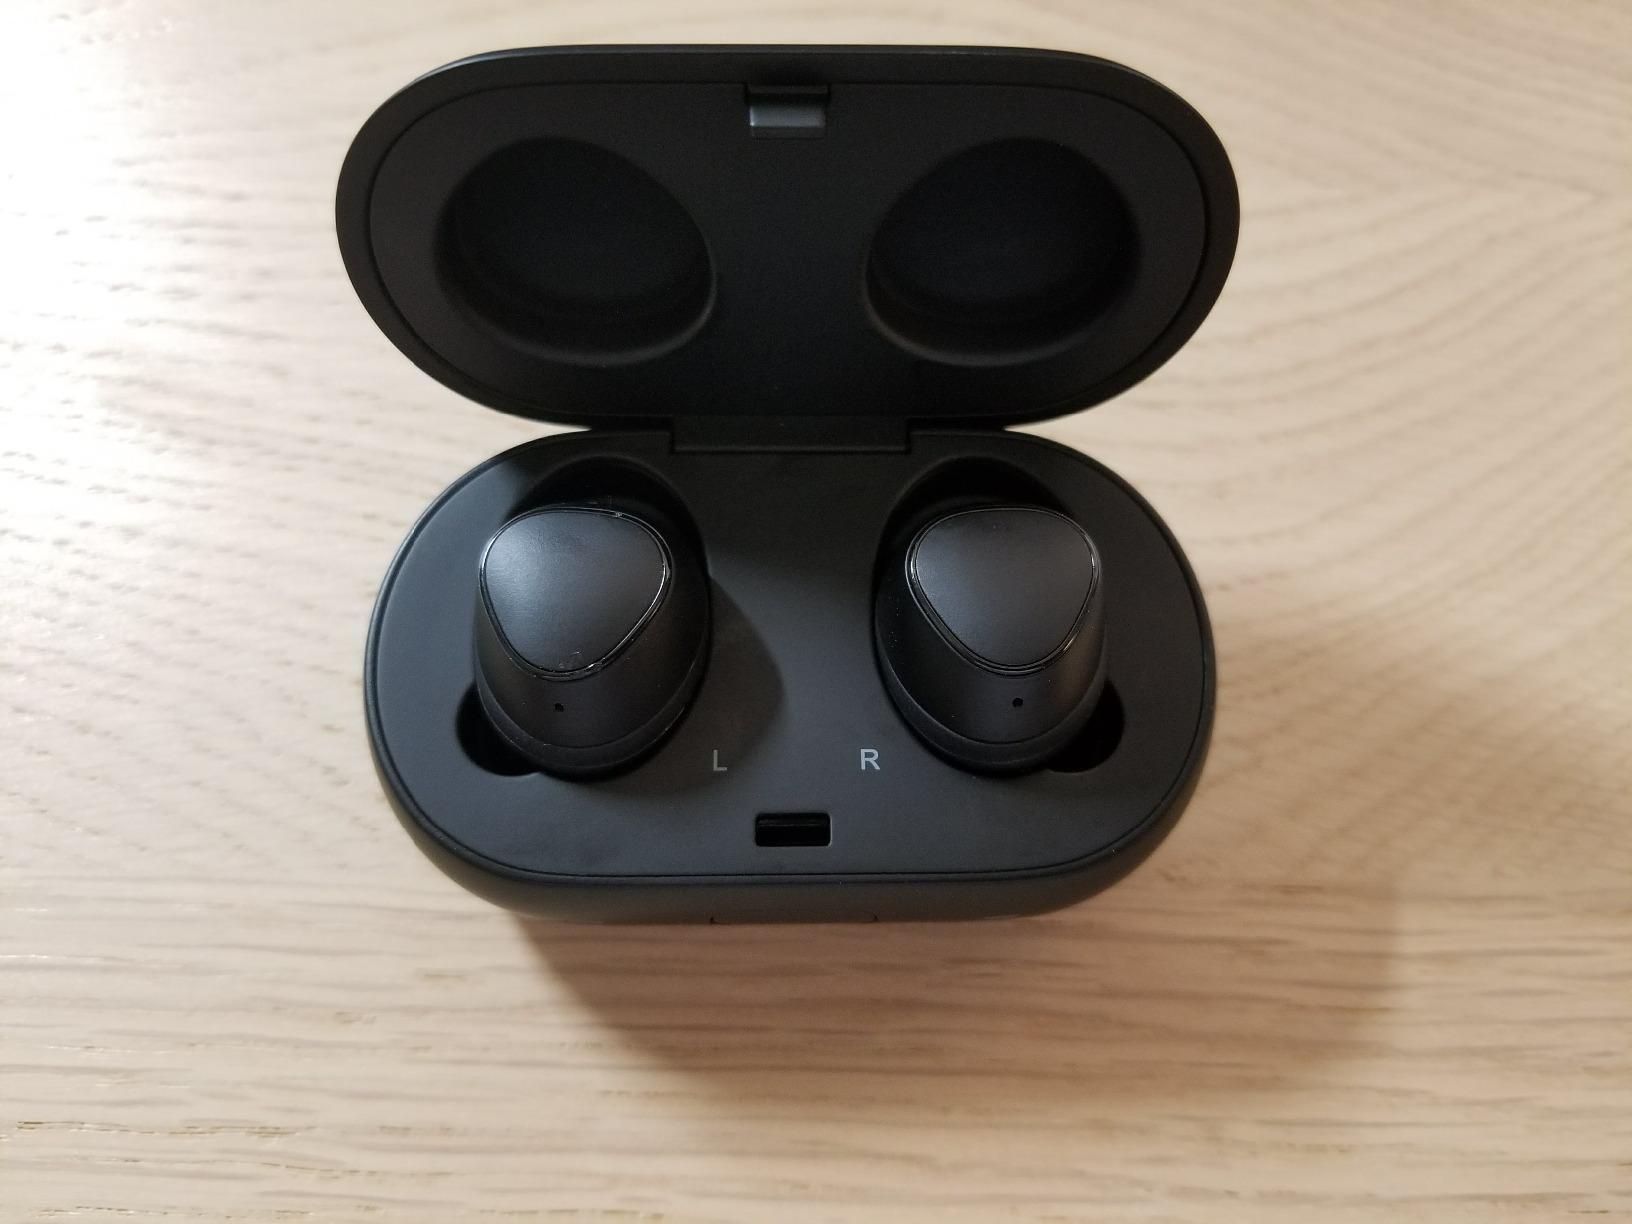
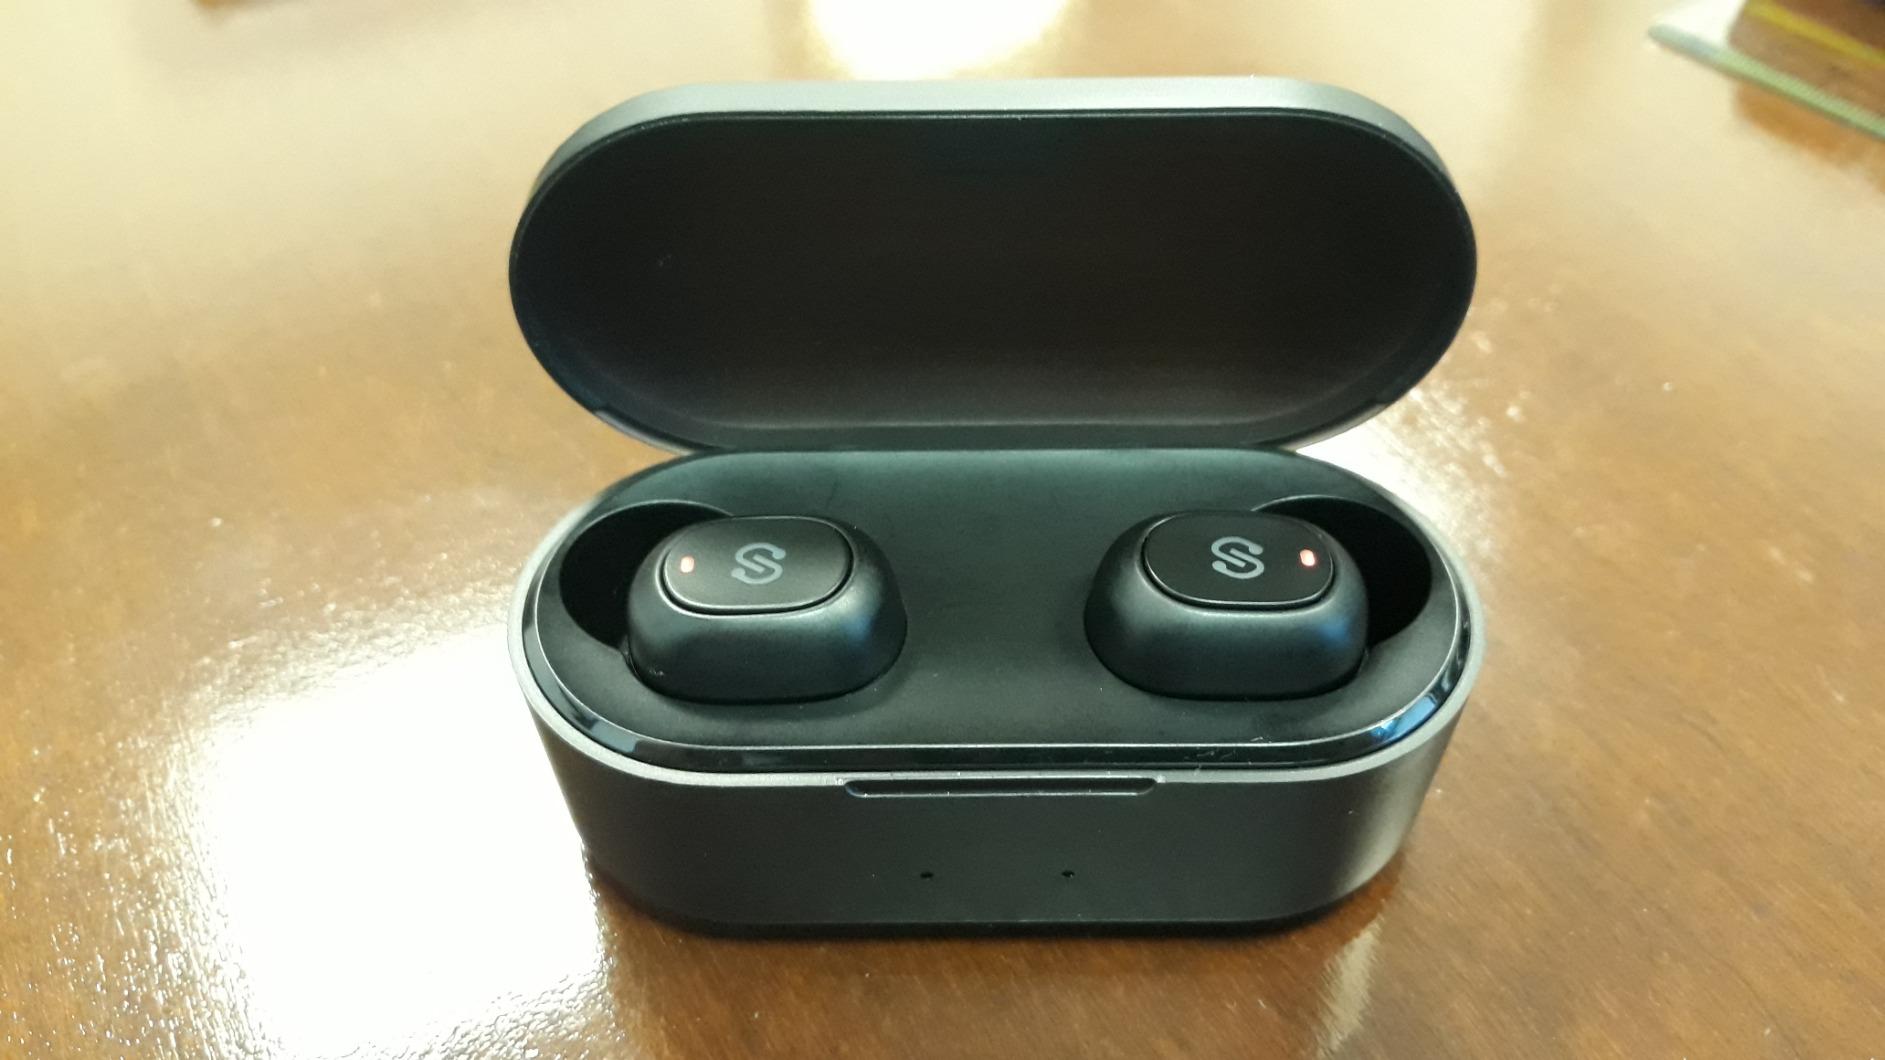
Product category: earbuds
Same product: no